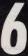
Number: 6